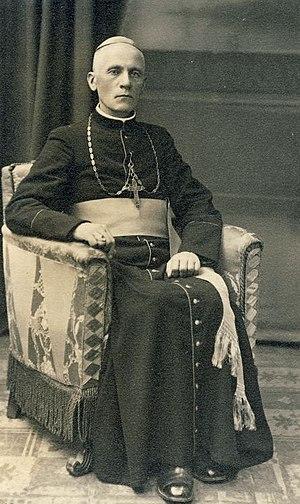
Le bienheureux Teofilius Matulionis, né le 22 juin 1873 à Kudoriškis en Lituanie et mort le 20 août 1962 à Šeduva, est un archevêque catholique lituanien, à la tête du diocèse de Kaišiadorys, victime de la persécution religieuse en URSS. Le 1ᵉʳ décembre 2016, le pape François lui reconnait le titre de martyr. Sa béatification fut célébrée le 25 juin 2017.
Cette liste de saints concerne les saints, bienheureux, et vénérables reconnus comme tels par l'Église catholique, ayant vécu au XXᵉ siècle. Sur cette période, l'Église a donné comme modèles évangéliques 152 saints et 2 038 bienheureux.
Cette page dresse la liste des personnes béatifiées par le pape François.